Schoenstatt Apostolic Movement

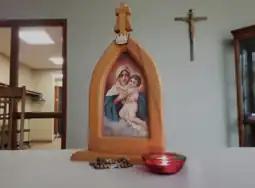
Pilgrim Mother of the Schoenstatt Movement, used to evangelize around the world. Images like this have been taken by missionaries to millions of people.

Family life is essential to the Schoenstatt Movement's spirituality and pedagogy. Around the world, in the Family Institutes, Federations, and Leagues, the Movement holds various retreats, seminars, and meetings on topics related to marriage, education, and family, all of which are meant to cultivate family relationships. In the field of formation, the Schoenstatt Movement's aims are "to strengthen the development towards a mature personality, someone who lives their relationships with responsibility with the world around them. In short, it is about discovering, cultivating, and forming marriage as a vocation of life.""Whatever you achieve for the benefit of the family will show its effectiveness beyond the family, and will work in many men and women and within society. The future of the world and of the Church depends on the family." - Pope John Paul II to the Schoenstatt Movement